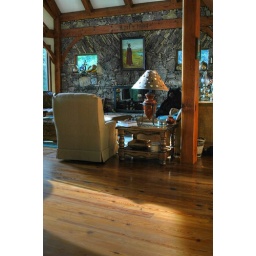
Fireplace in mountain house